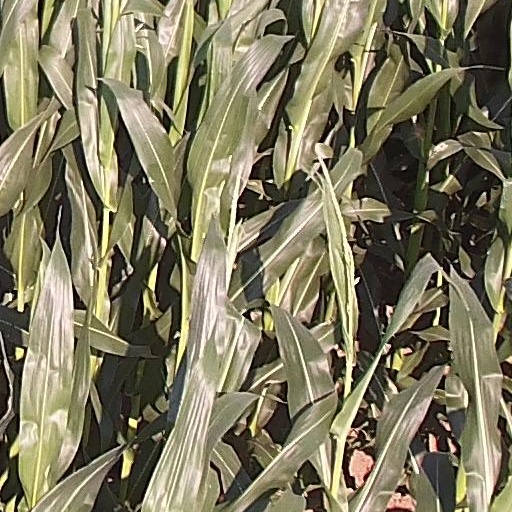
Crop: maize; corn